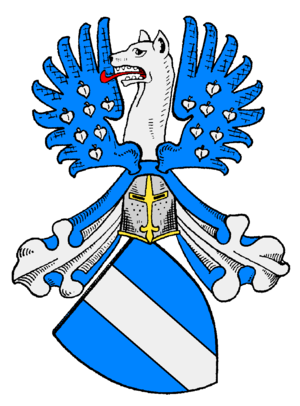
La maison von der Leyen est une ancienne famille allemande de haute noblesse, de rang princier et historiquement souverain dans la Principauté de la Leyen, dont l'origine se situe au milieu du Xᵉ siècle et qui possédait des propriétés à la Moselle, au Rhin et en Souabe.